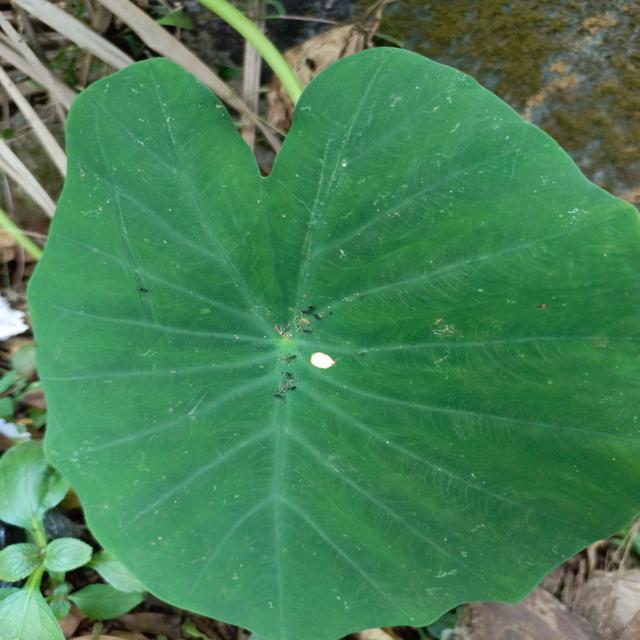
Label: Early_Blight